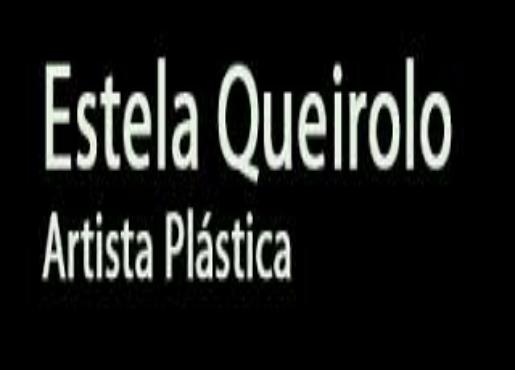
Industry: Food